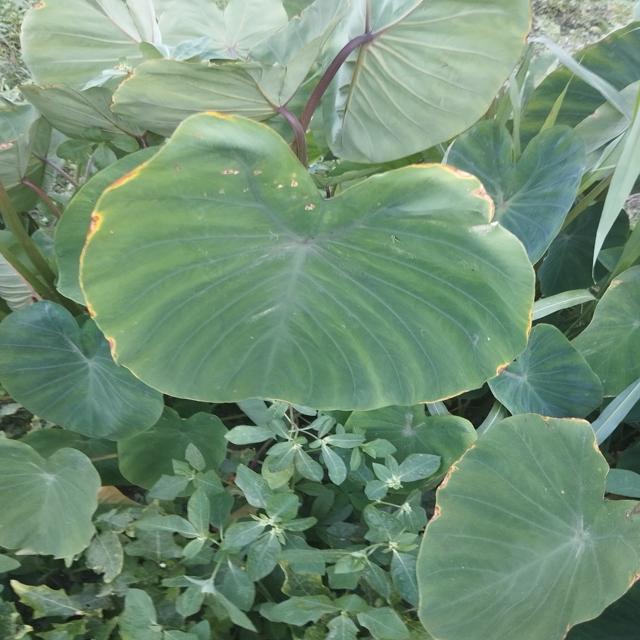
Label: Mid_Blight